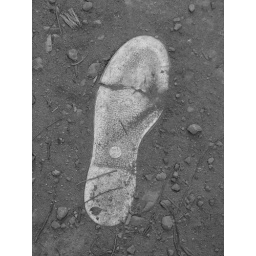
A shoe beaten into a dirt road near Apaneca, El Salvador.